Oronz – Orontze

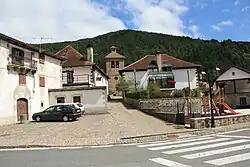
Orontze Town

Oronz, or Orontze is a town and municipality located in the province and autonomous community of Navarre, northern Spain.